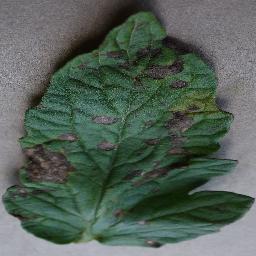
Label: Tomato___Early_blight